Lucas Masoero

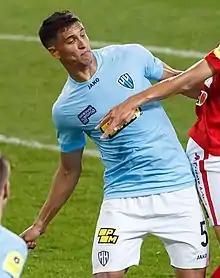
Masoero with Nizhny Novgorod in 2021

Lucas Gabriel Masoero Masi (born 1 February 1995) is an Argentine professional footballer who plays as a centre-back for Ekstraklasa club Bruk-Bet Termalica Nieciecza.